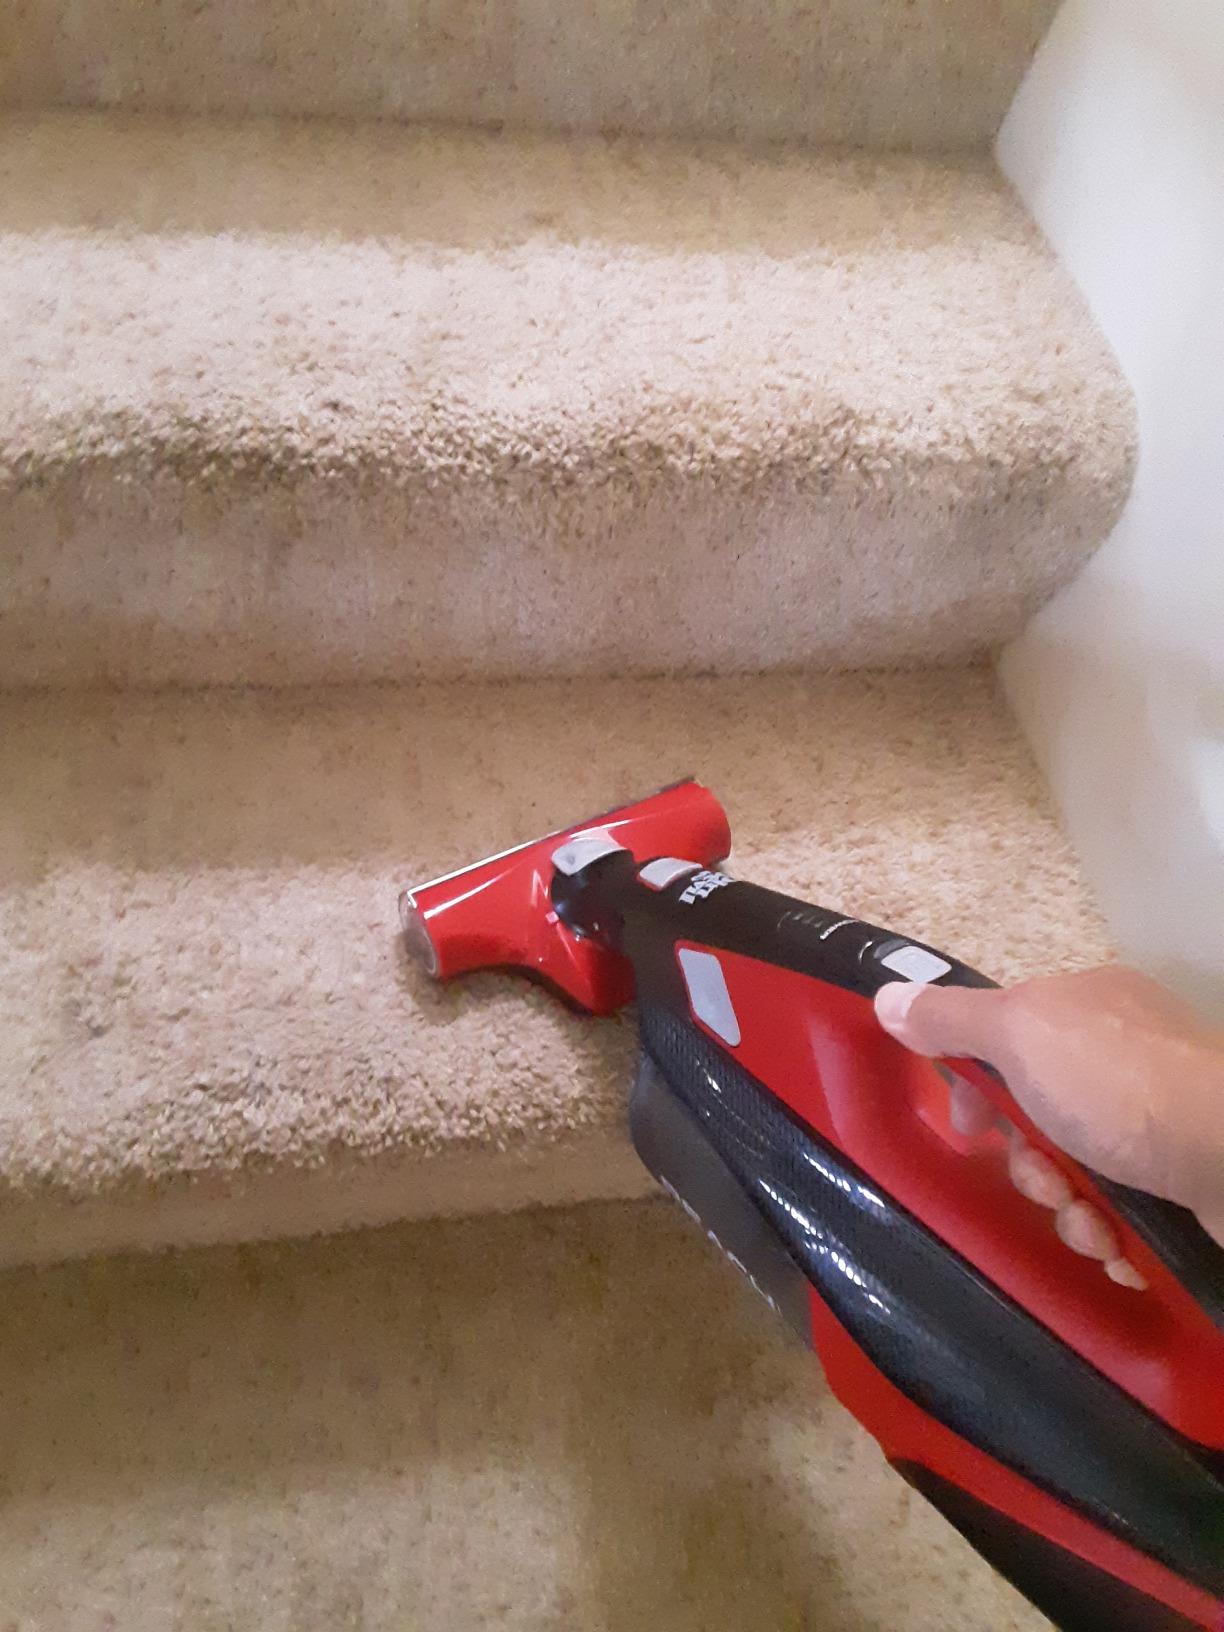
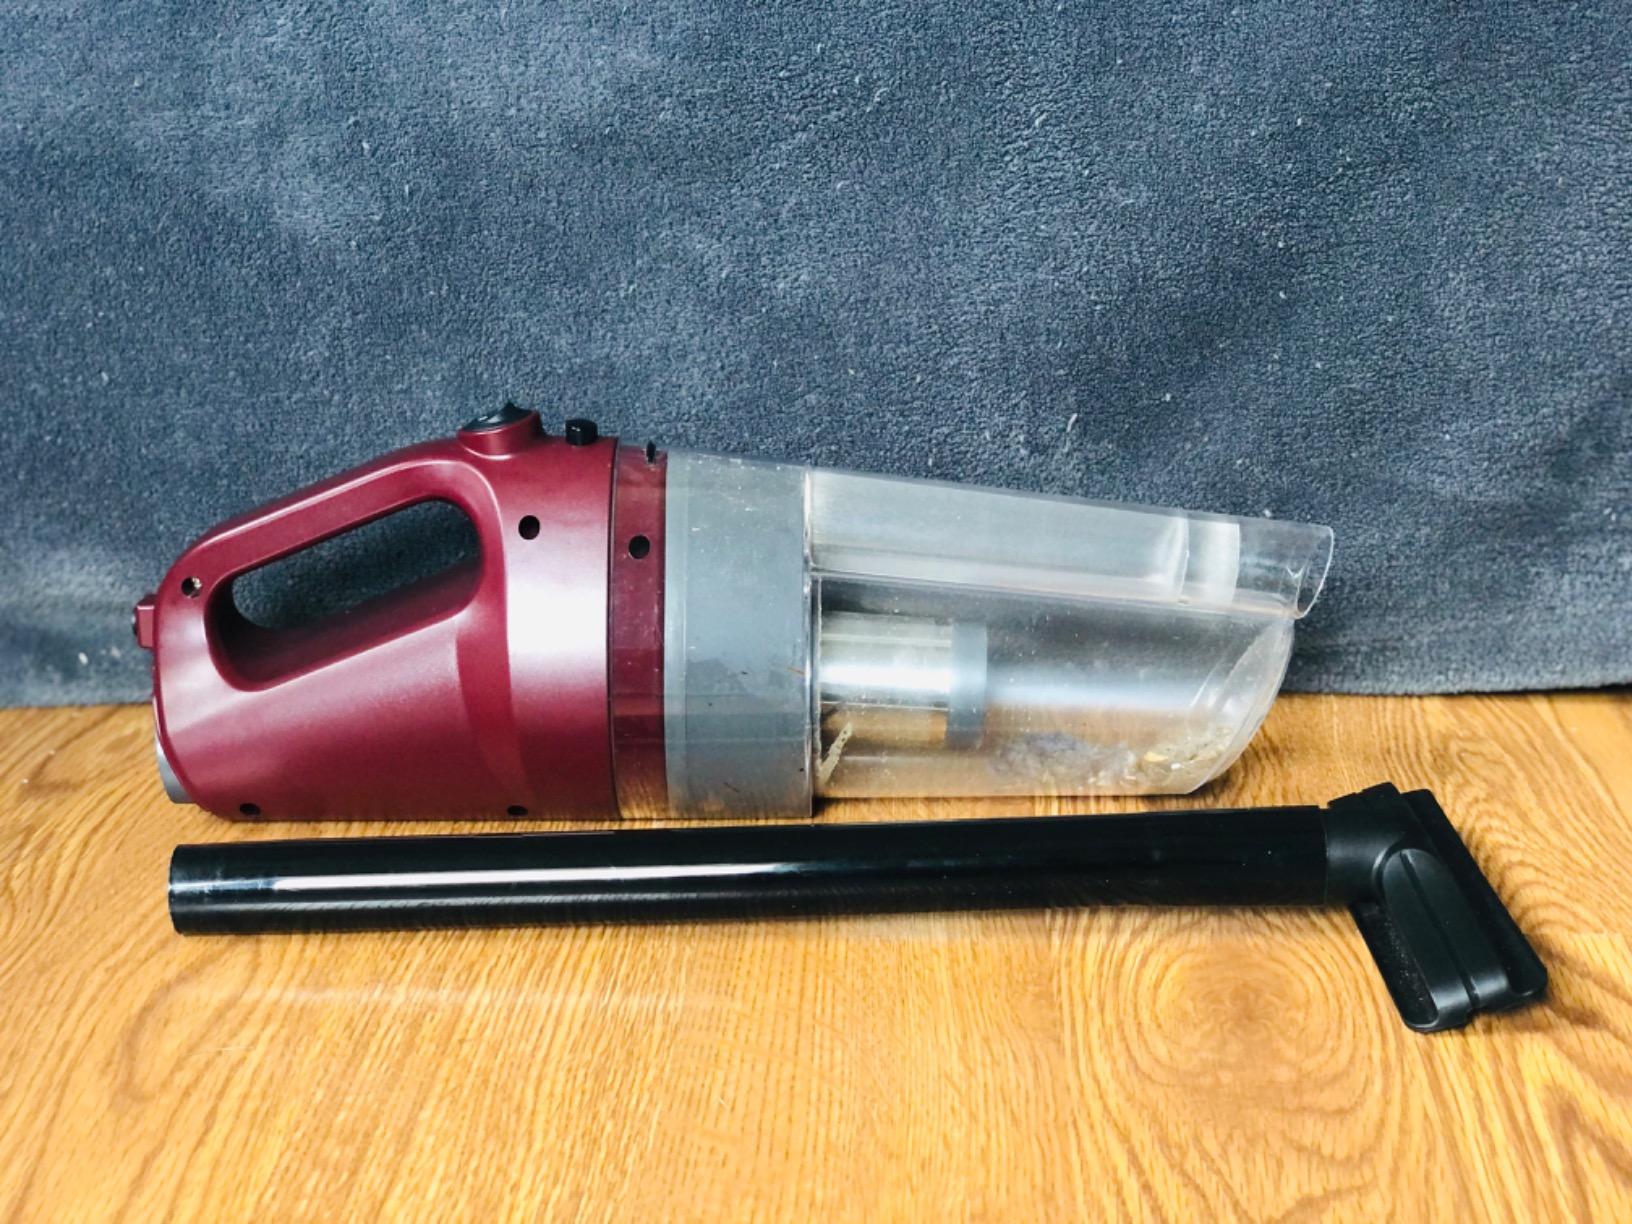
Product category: items_vacuum
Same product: no